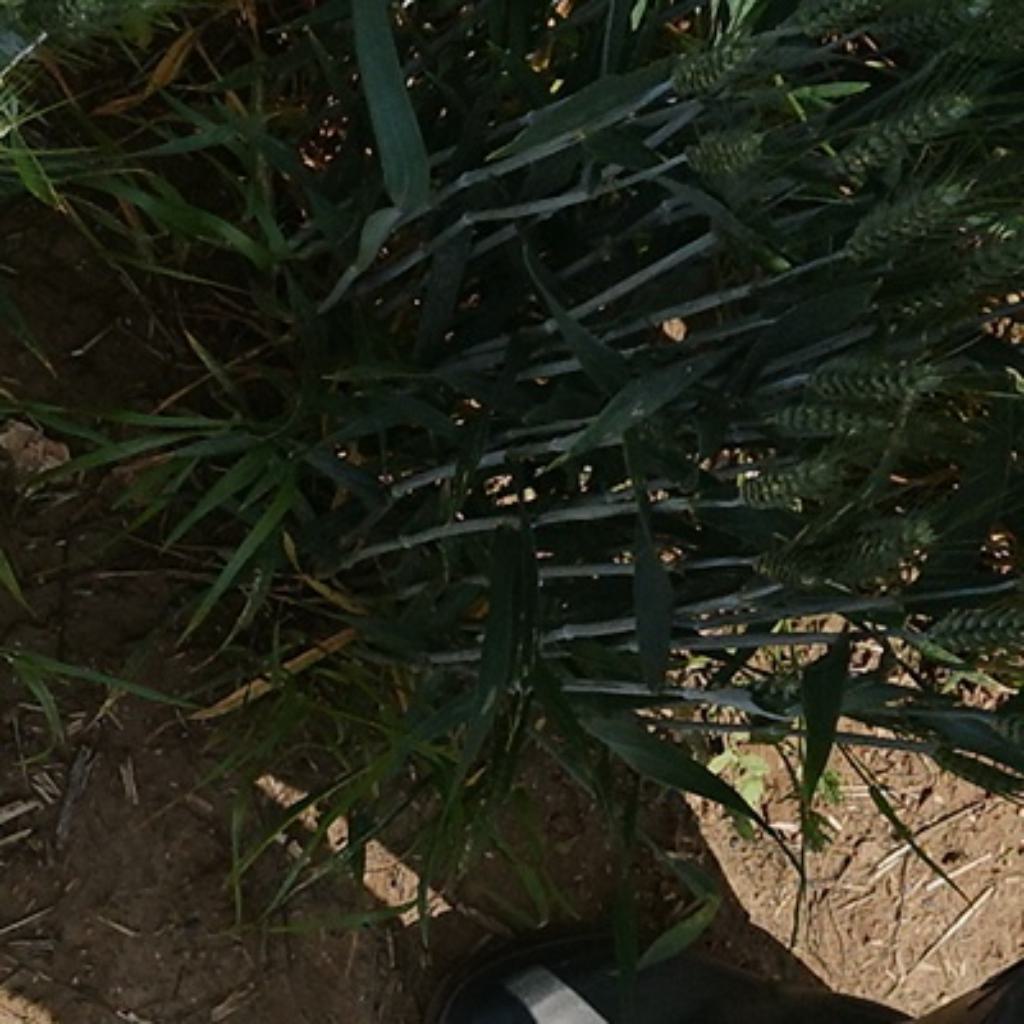
Country: France
Location: VLB
Wheat development stage: Filling